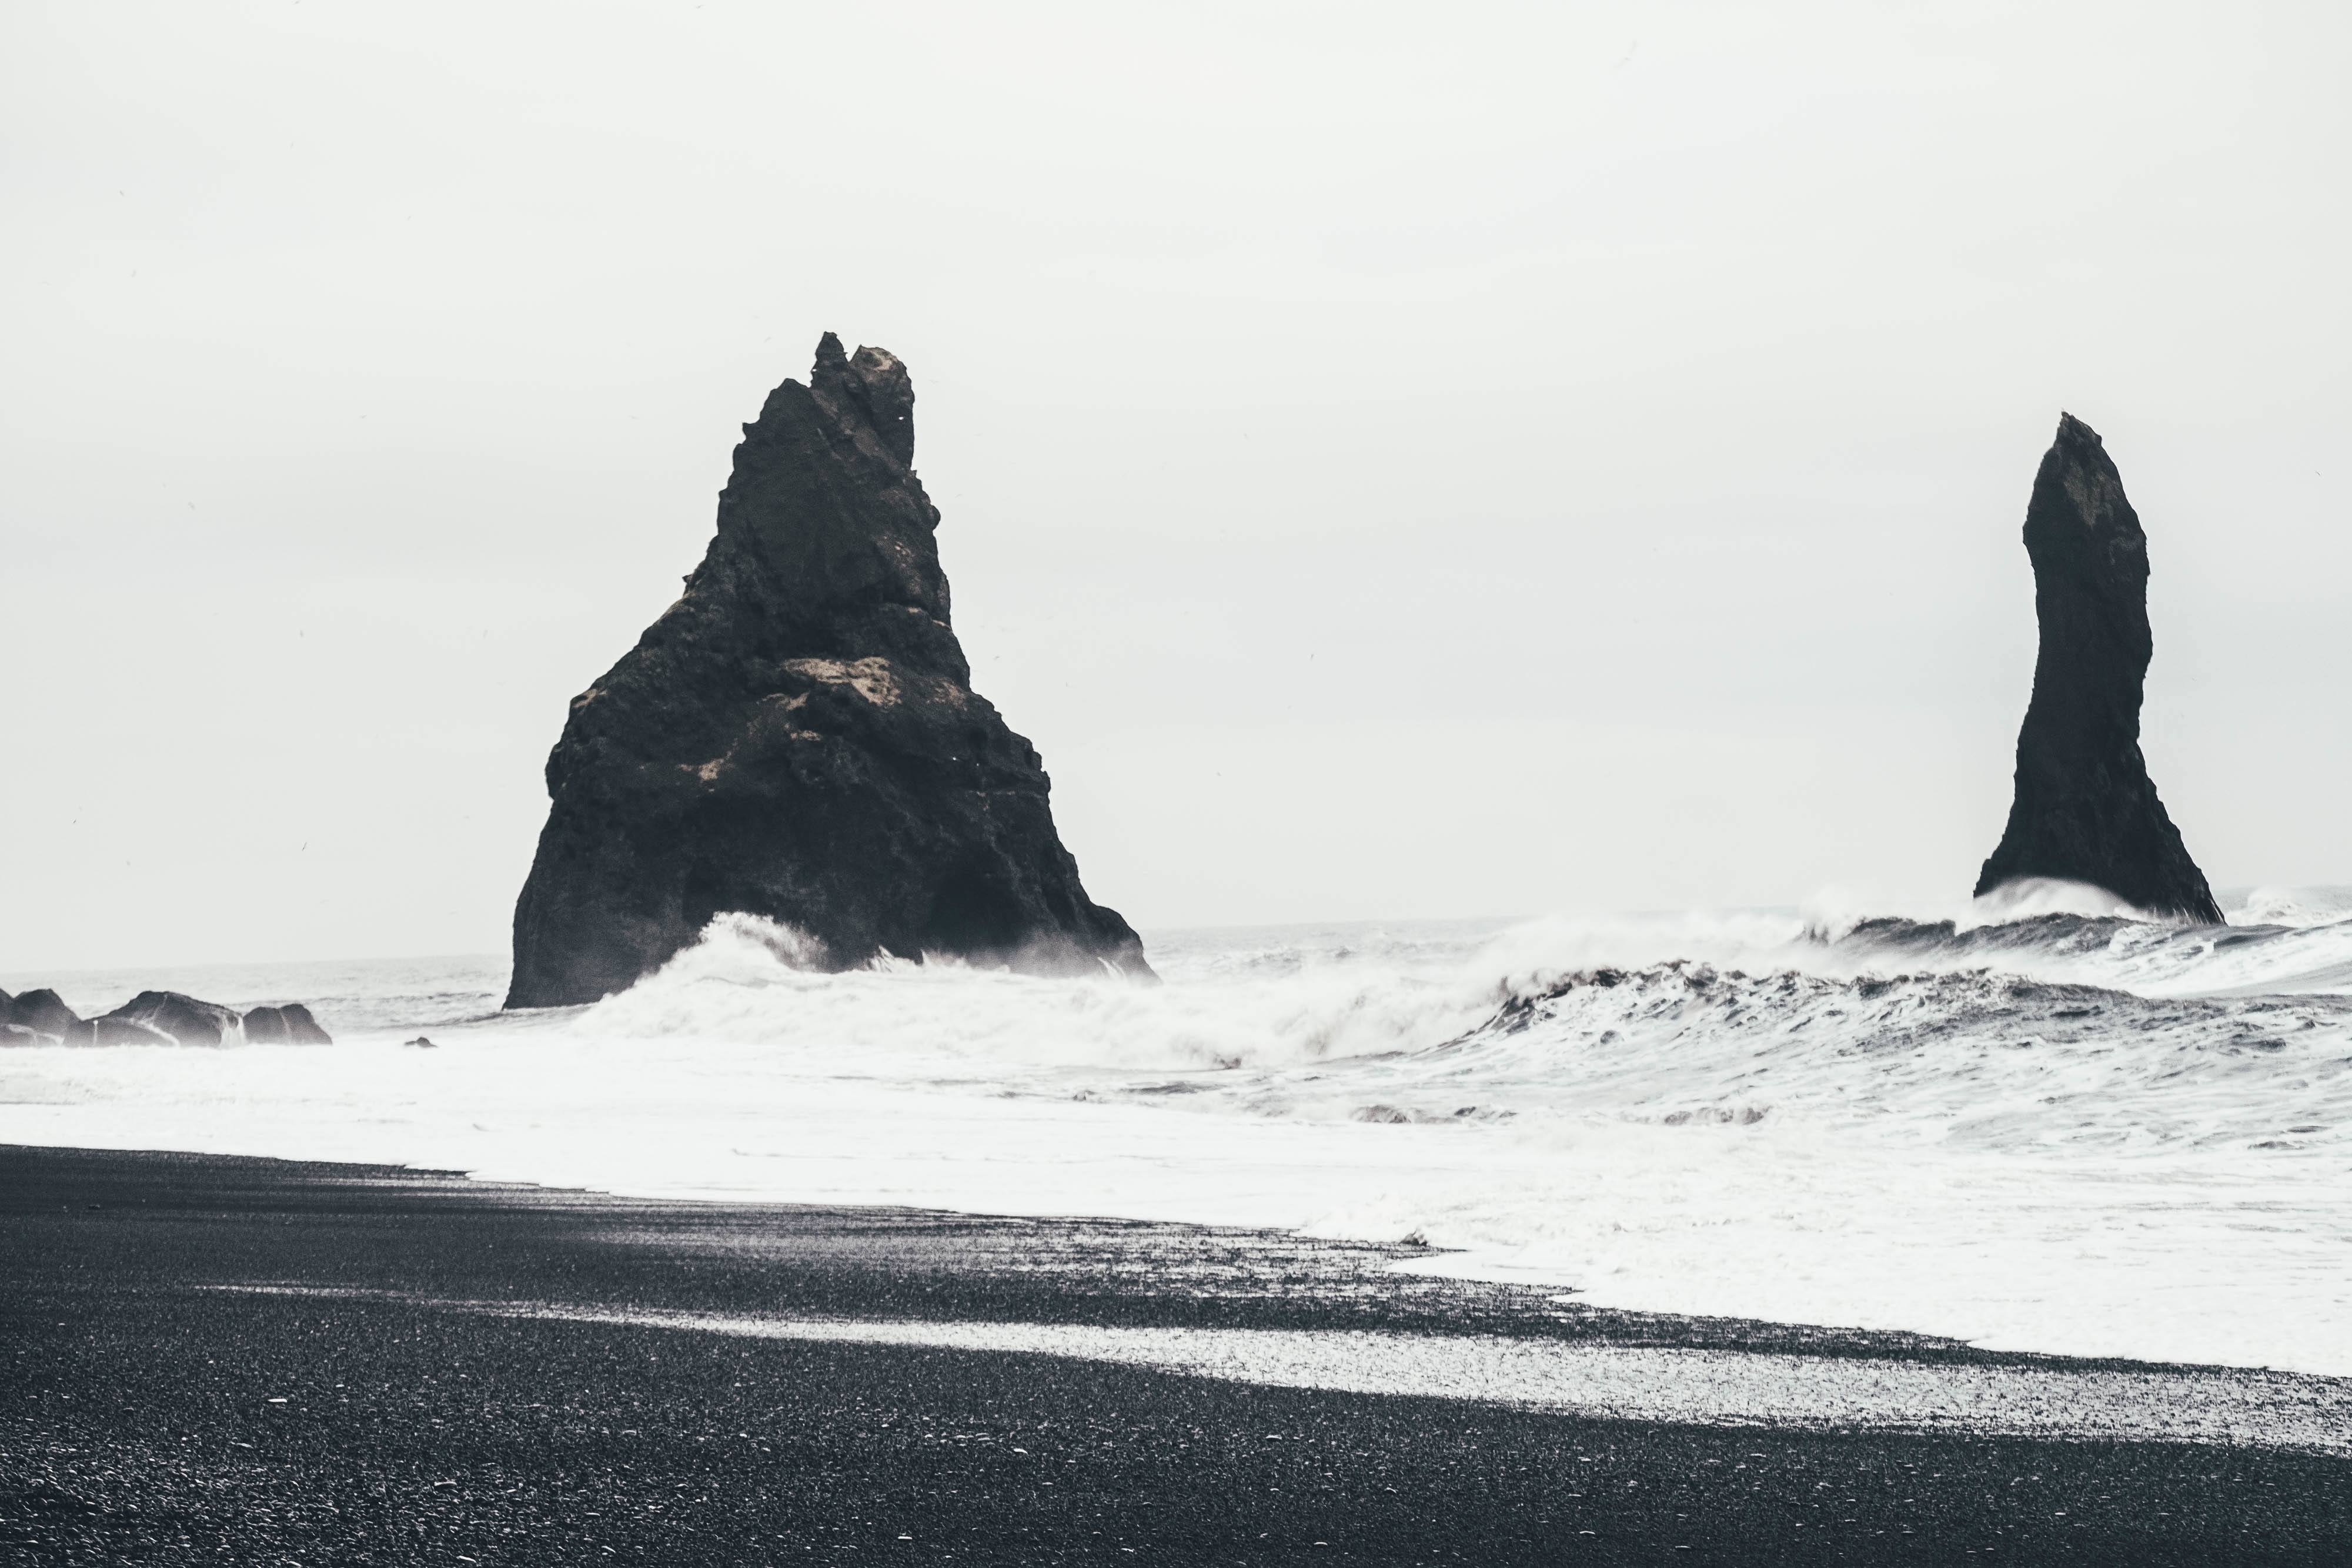
beach, sea, coast, water, rock, ocean, snow, winter, black and white, sky, shore, wave, ice, seascape, arctic, monochrome, iceberg, rocks, waves, marine mammal